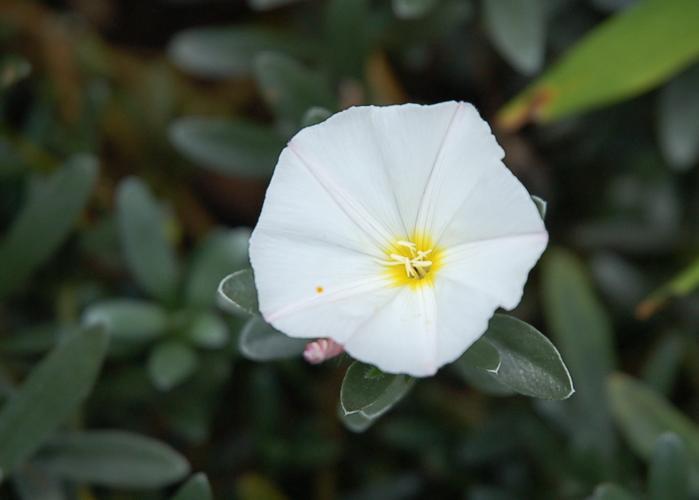
Label: silverbush